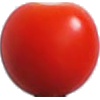
Label: Tomato Cherry Red 1